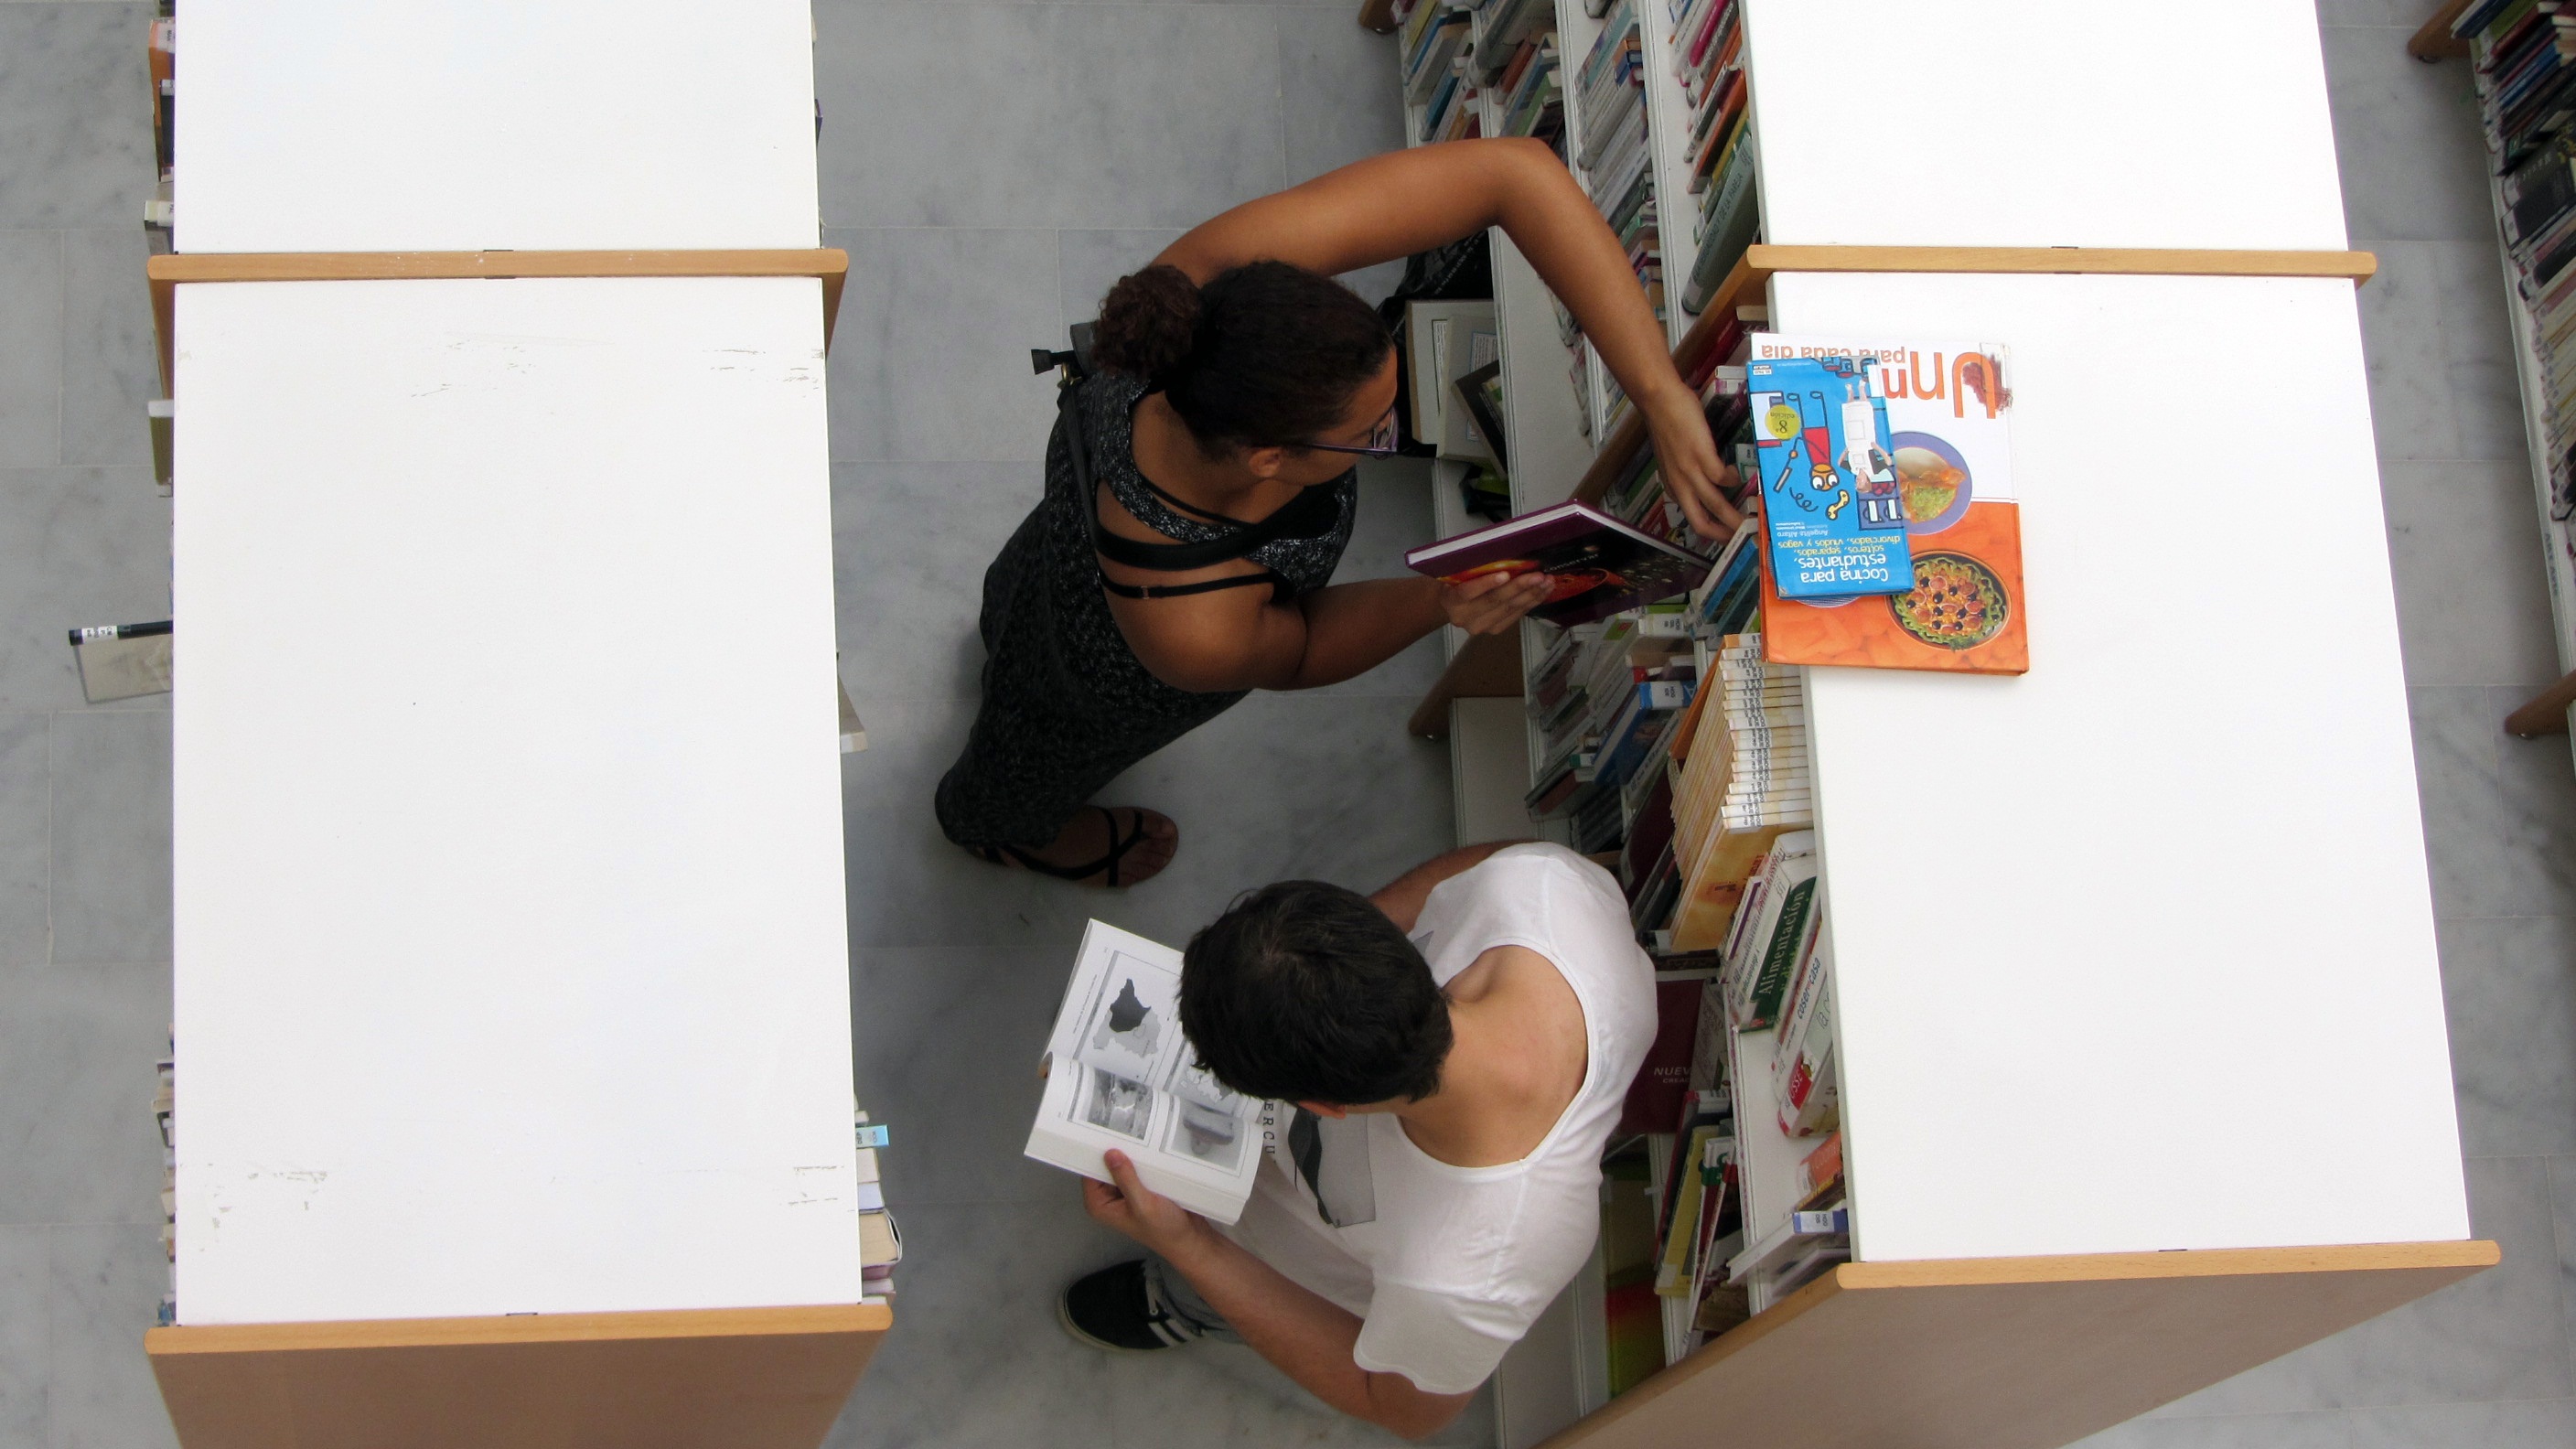
man, people, girl, recreation, young, art, study, library, women, books, university, shelves, culture, college, studies